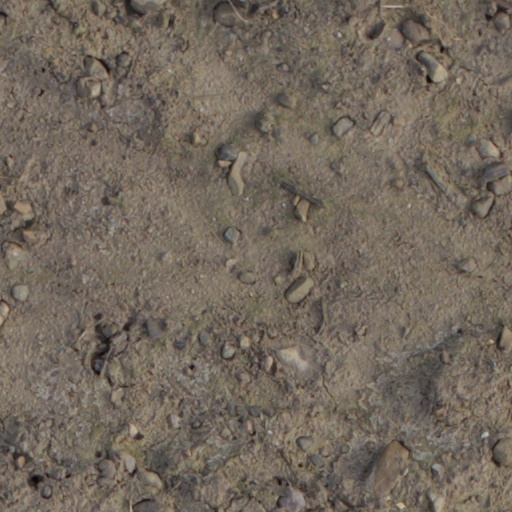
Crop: wheat